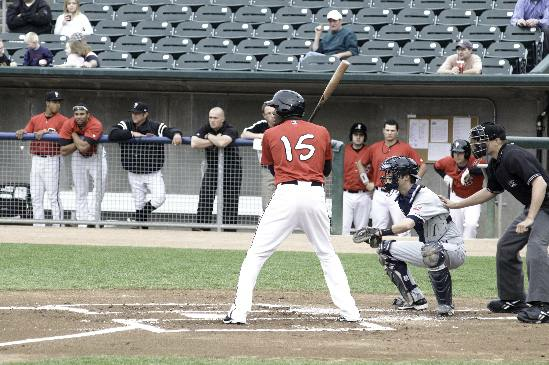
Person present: Yes